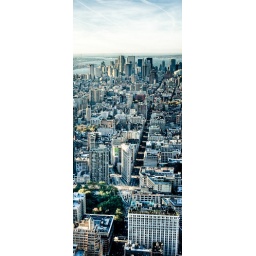
Shot from my last NYC visit. I think I will put this on my office wall in a nice frame...